House of Dahn

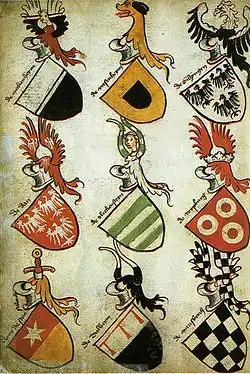
The von Than coat of arms in the late 15th century Hyghalmen Roll (centre left). The roll was published in 1447–1455 in Cologne and is today in the possession of the College of Arms in London

The name Dahn, Tan, Tann or Thann often occurs in these variations as a surname. For example, there is also a Franconian aristocratic family, the von Tanns. The person who is often named in the literature as the progenitor of the lords of Dahn, "Anshelmus de Tannicka", is clearly not connected to the Palatine Dahns, but just bore a similar name.